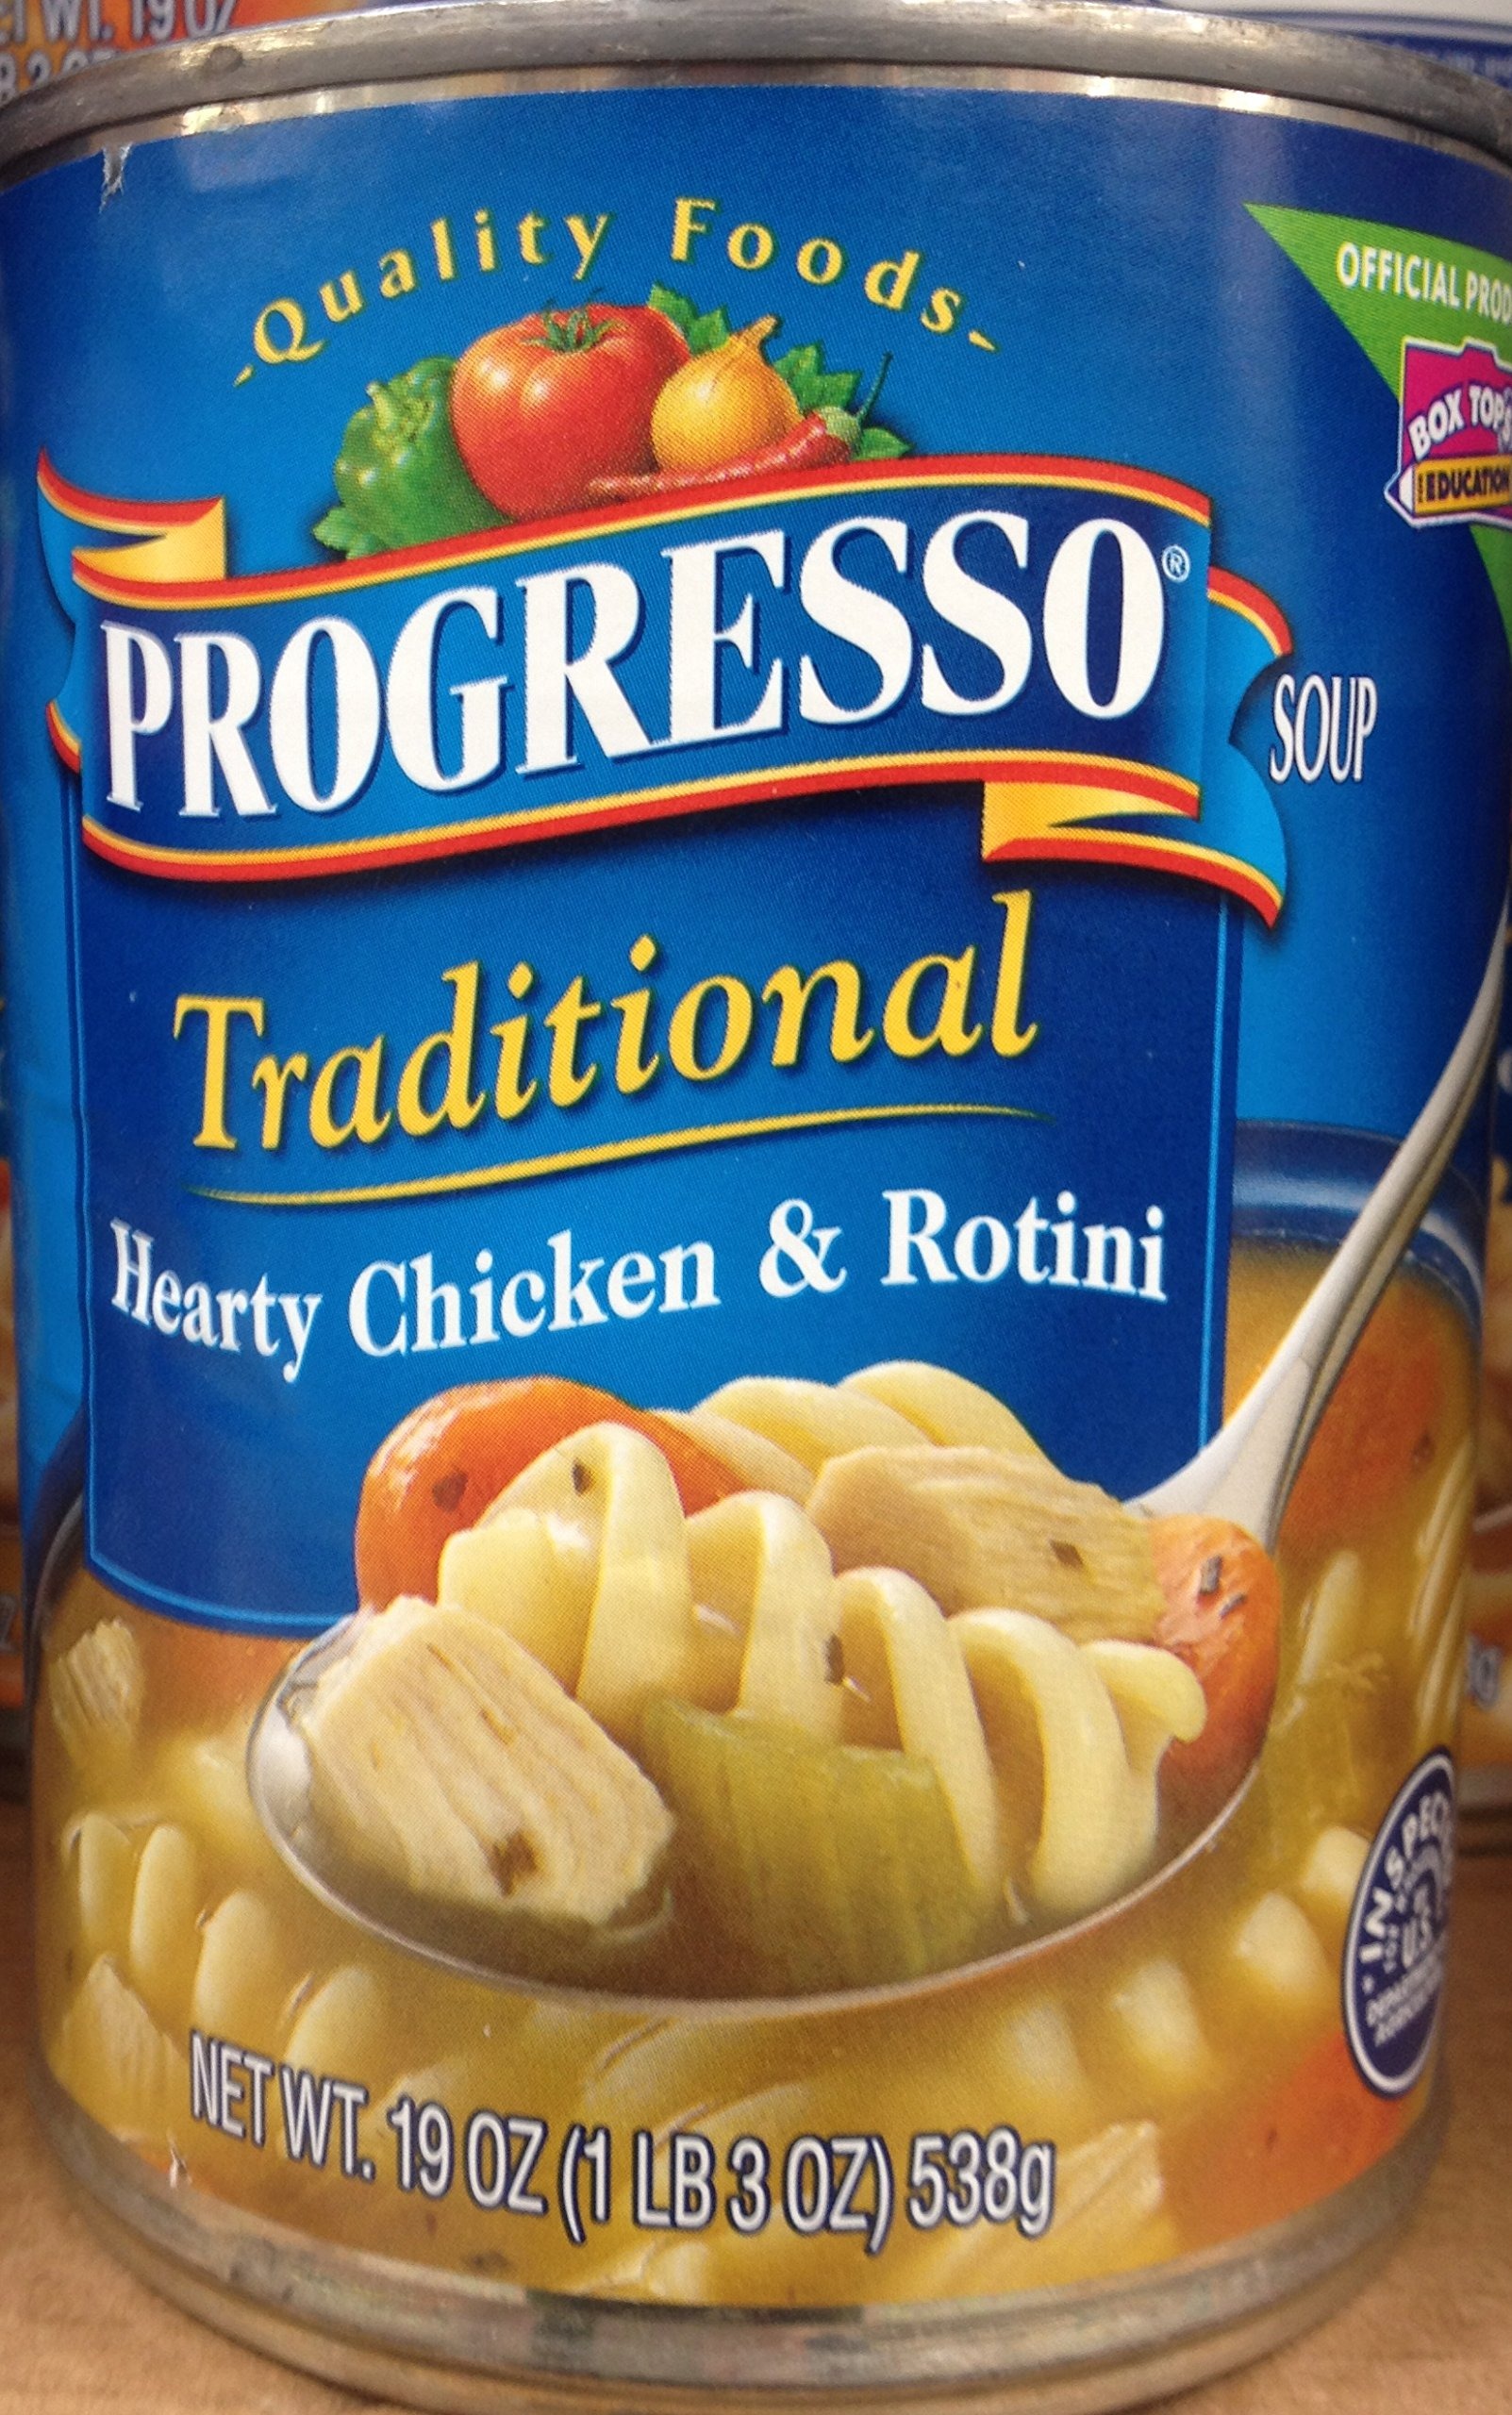
Item Name: Progresso Traditional Hearty Chicken & Rotini Soup 19Oz Can
Product Description: Grocery
Value: 19.0
Unit: Ounce

Price: 2.39